Molson Brewery (Edmonton)

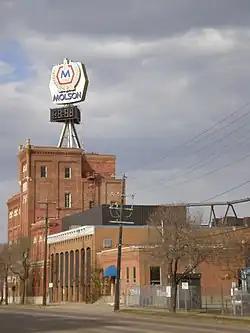
The former Molson brewery in 2008.

The Molson Brewery in Edmonton was a commercial brewery that served the province of Alberta, Canada, from 1913 until 2007 when it was closed.